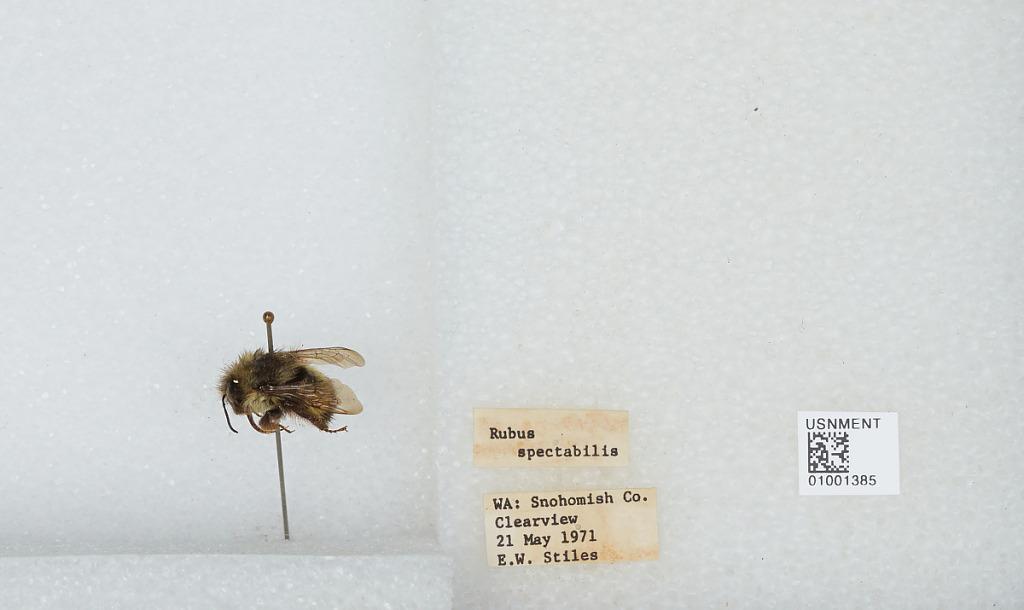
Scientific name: Bombus (Pyrobombus) flavifrons Cresson
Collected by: E. Stiles
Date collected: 1971-5-21
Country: United States
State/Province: Washington
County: Snohomish
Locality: Clearview
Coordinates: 47.8292, -122.145